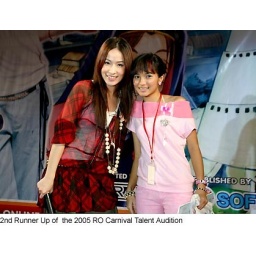
The girl in pink cried when she sings so that she can get 2nd runner up...